Eritrea

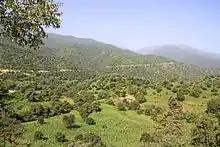
Habitat near road to Massawa

In the 1950s, the Ethiopian feudal administration under Emperor Haile Selassie sought to annex Eritrea and Italian Somaliland. He laid claim to both territories in a letter to Franklin D. Roosevelt at the Paris Peace Conference and the First Session of the United Nations. In the United Nations, the debate over the fate of the former Italian colonies continued. The British and Americans preferred to cede all of Eritrea except the Western province to the Ethiopians as a reward for their support during World War II. The Independence Bloc of Eritrean parties consistently requested from the United Nations General Assembly that a referendum be held immediately to settle the Eritrean question of sovereignty.